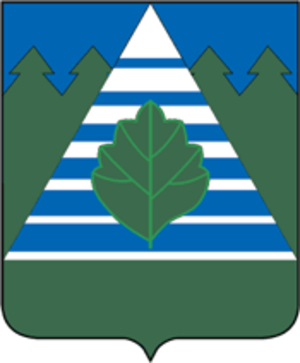
Troïtsk est une ville sous la juridiction de la ville fédérale de Moscou, formant un district municipal du district administratif de Troïtski, en Russie. Elle est située à 37 km au sud-ouest de Moscou. Sa population est de 36 103 habitants en 2008.